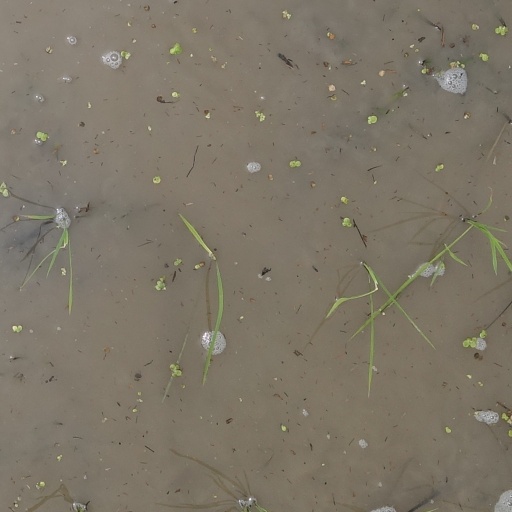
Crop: rice